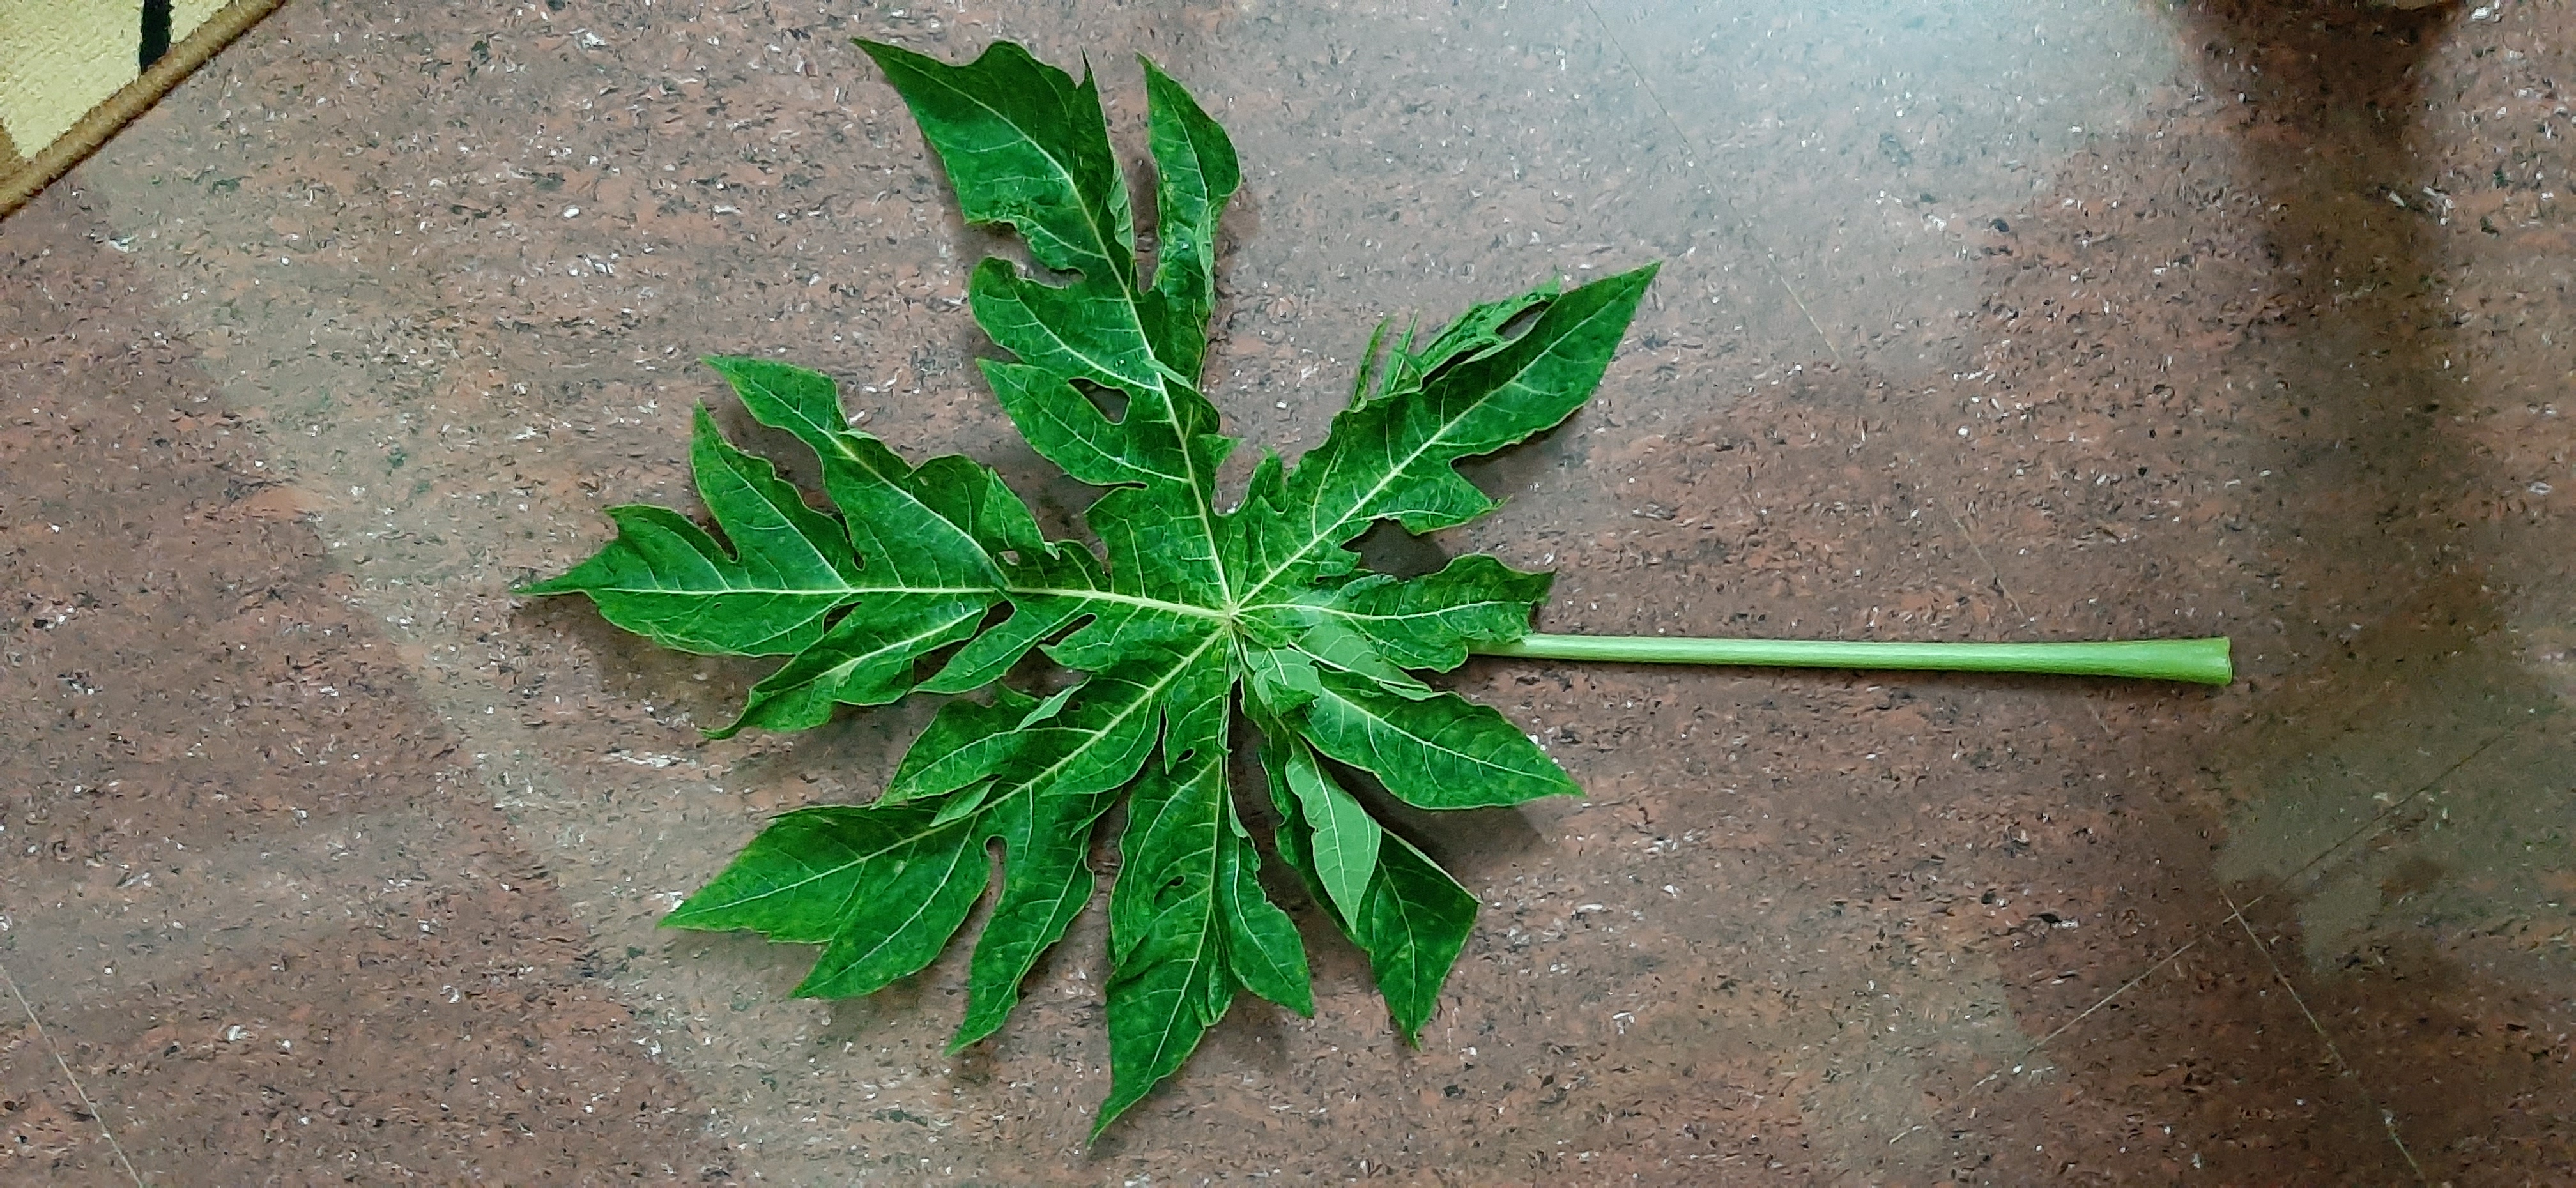
Plant: Papaya